Naria Upazila

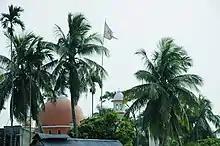

Naria Upazila is divided into Naria Municipality and 14 union parishads: Bhojeshwar, Bhumkhara, Bijhari, Chamta, Char Atra, Dingamanik, Fateh Jangapur, Gharisar, Japsa, Kedarpur, Muktarer Char, Nasason, Noapara, and Rajnagar. The union parishads are subdivided into 146 mauzas and 189 villages.